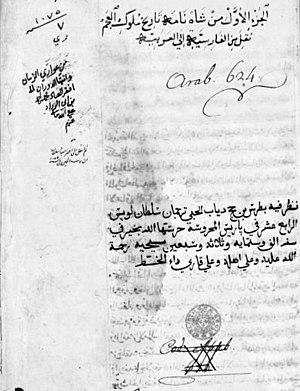
BnF Arabe 1896, Page de Couverture, f5 Le Livre des Rois d'Aboû ʾl-Qâsim Manṣoûr al-Ḥasan al-Ṭoûsî al-Firdoûsî, traduit du persan, par Al-Fatḥ ibn ʿAlî ibn Moḥammad al-Bondârî, d'Ispahân, auteur d'une histoire des vizirs seldjoukides, qui reproduit dans un style plus simple l'ouvrage d'ʿImâd al-Dîn al-Iṣfahânî.